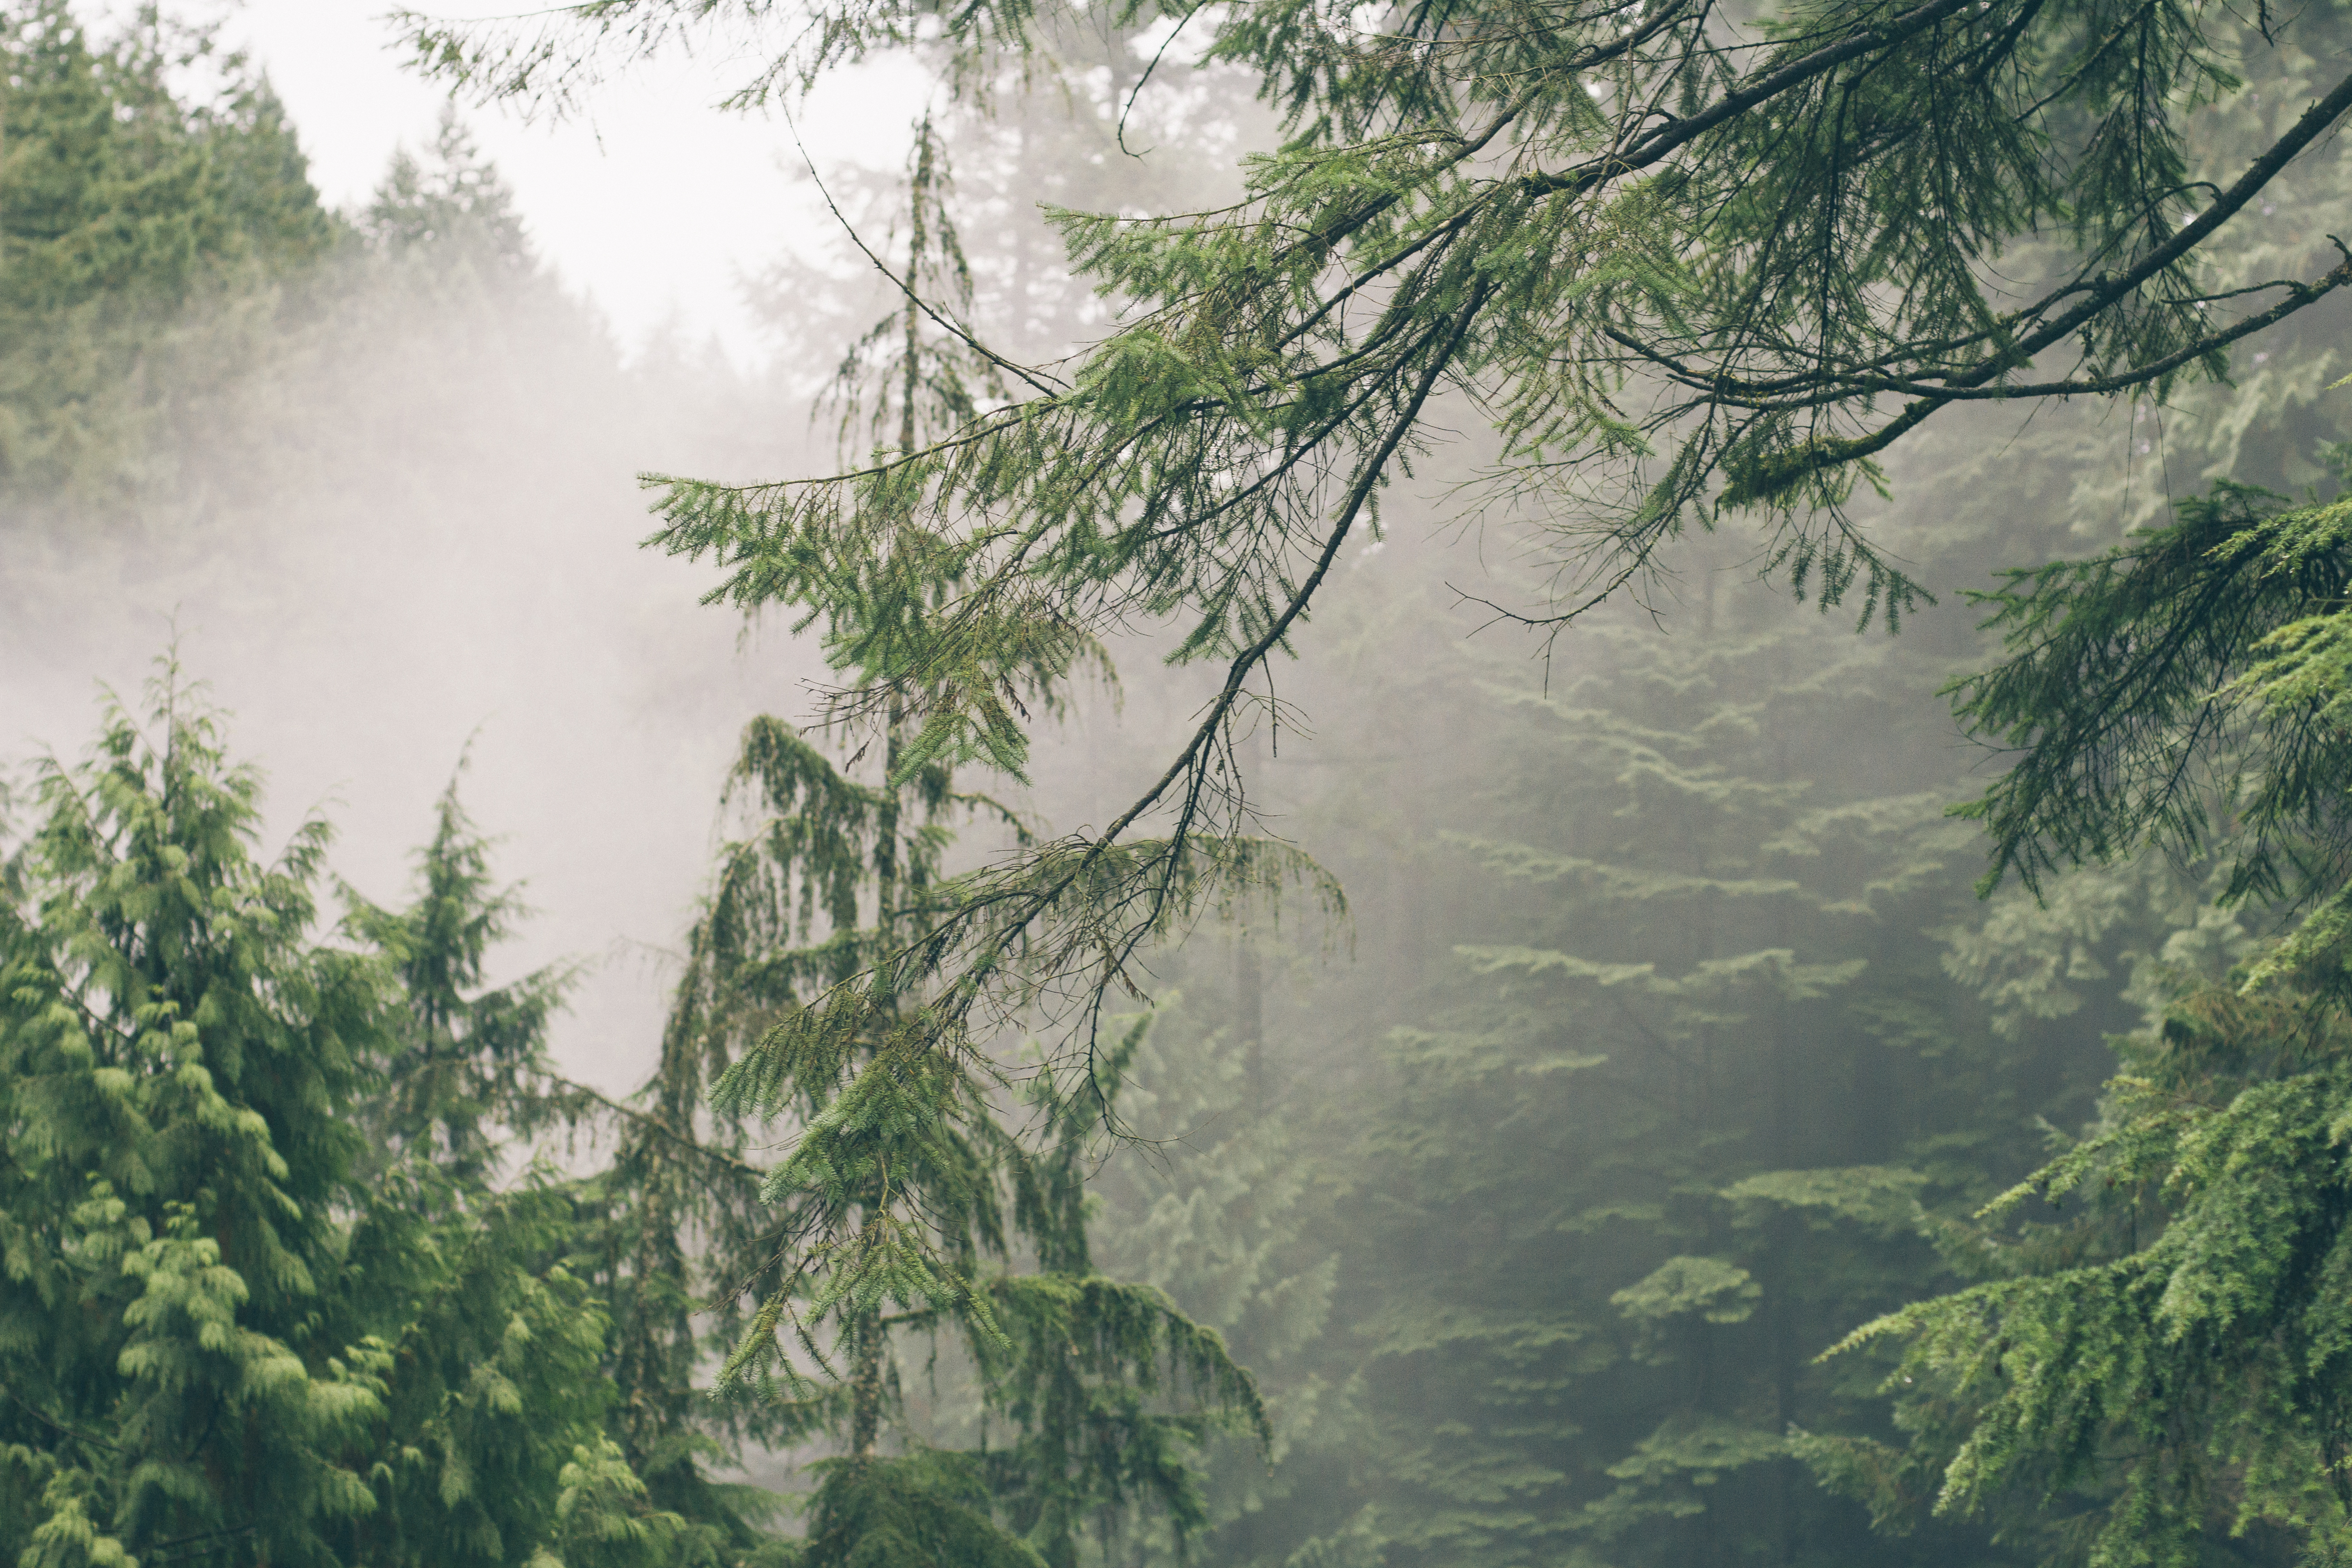
landscape, tree, nature, forest, outdoor, wilderness, branch, plant, fog, mist, sunlight, morning, leaf, river, green, reflection, jungle, park, haze, leaves, publicdomain, background, vegetation, rainforest, wetland, woodland, habitat, ecosystem, natural environment, atmospheric phenomenon, woody plant